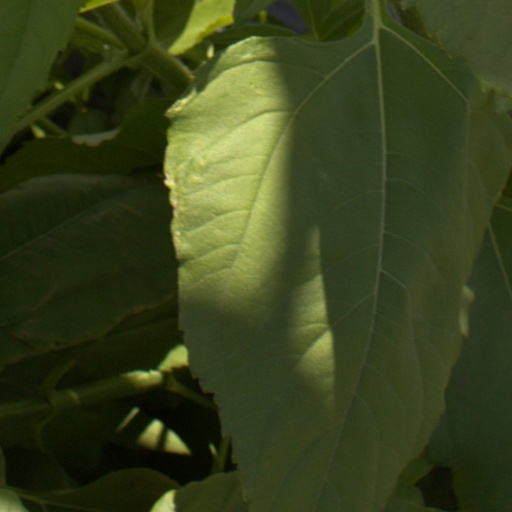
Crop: Jerusalem artichoke